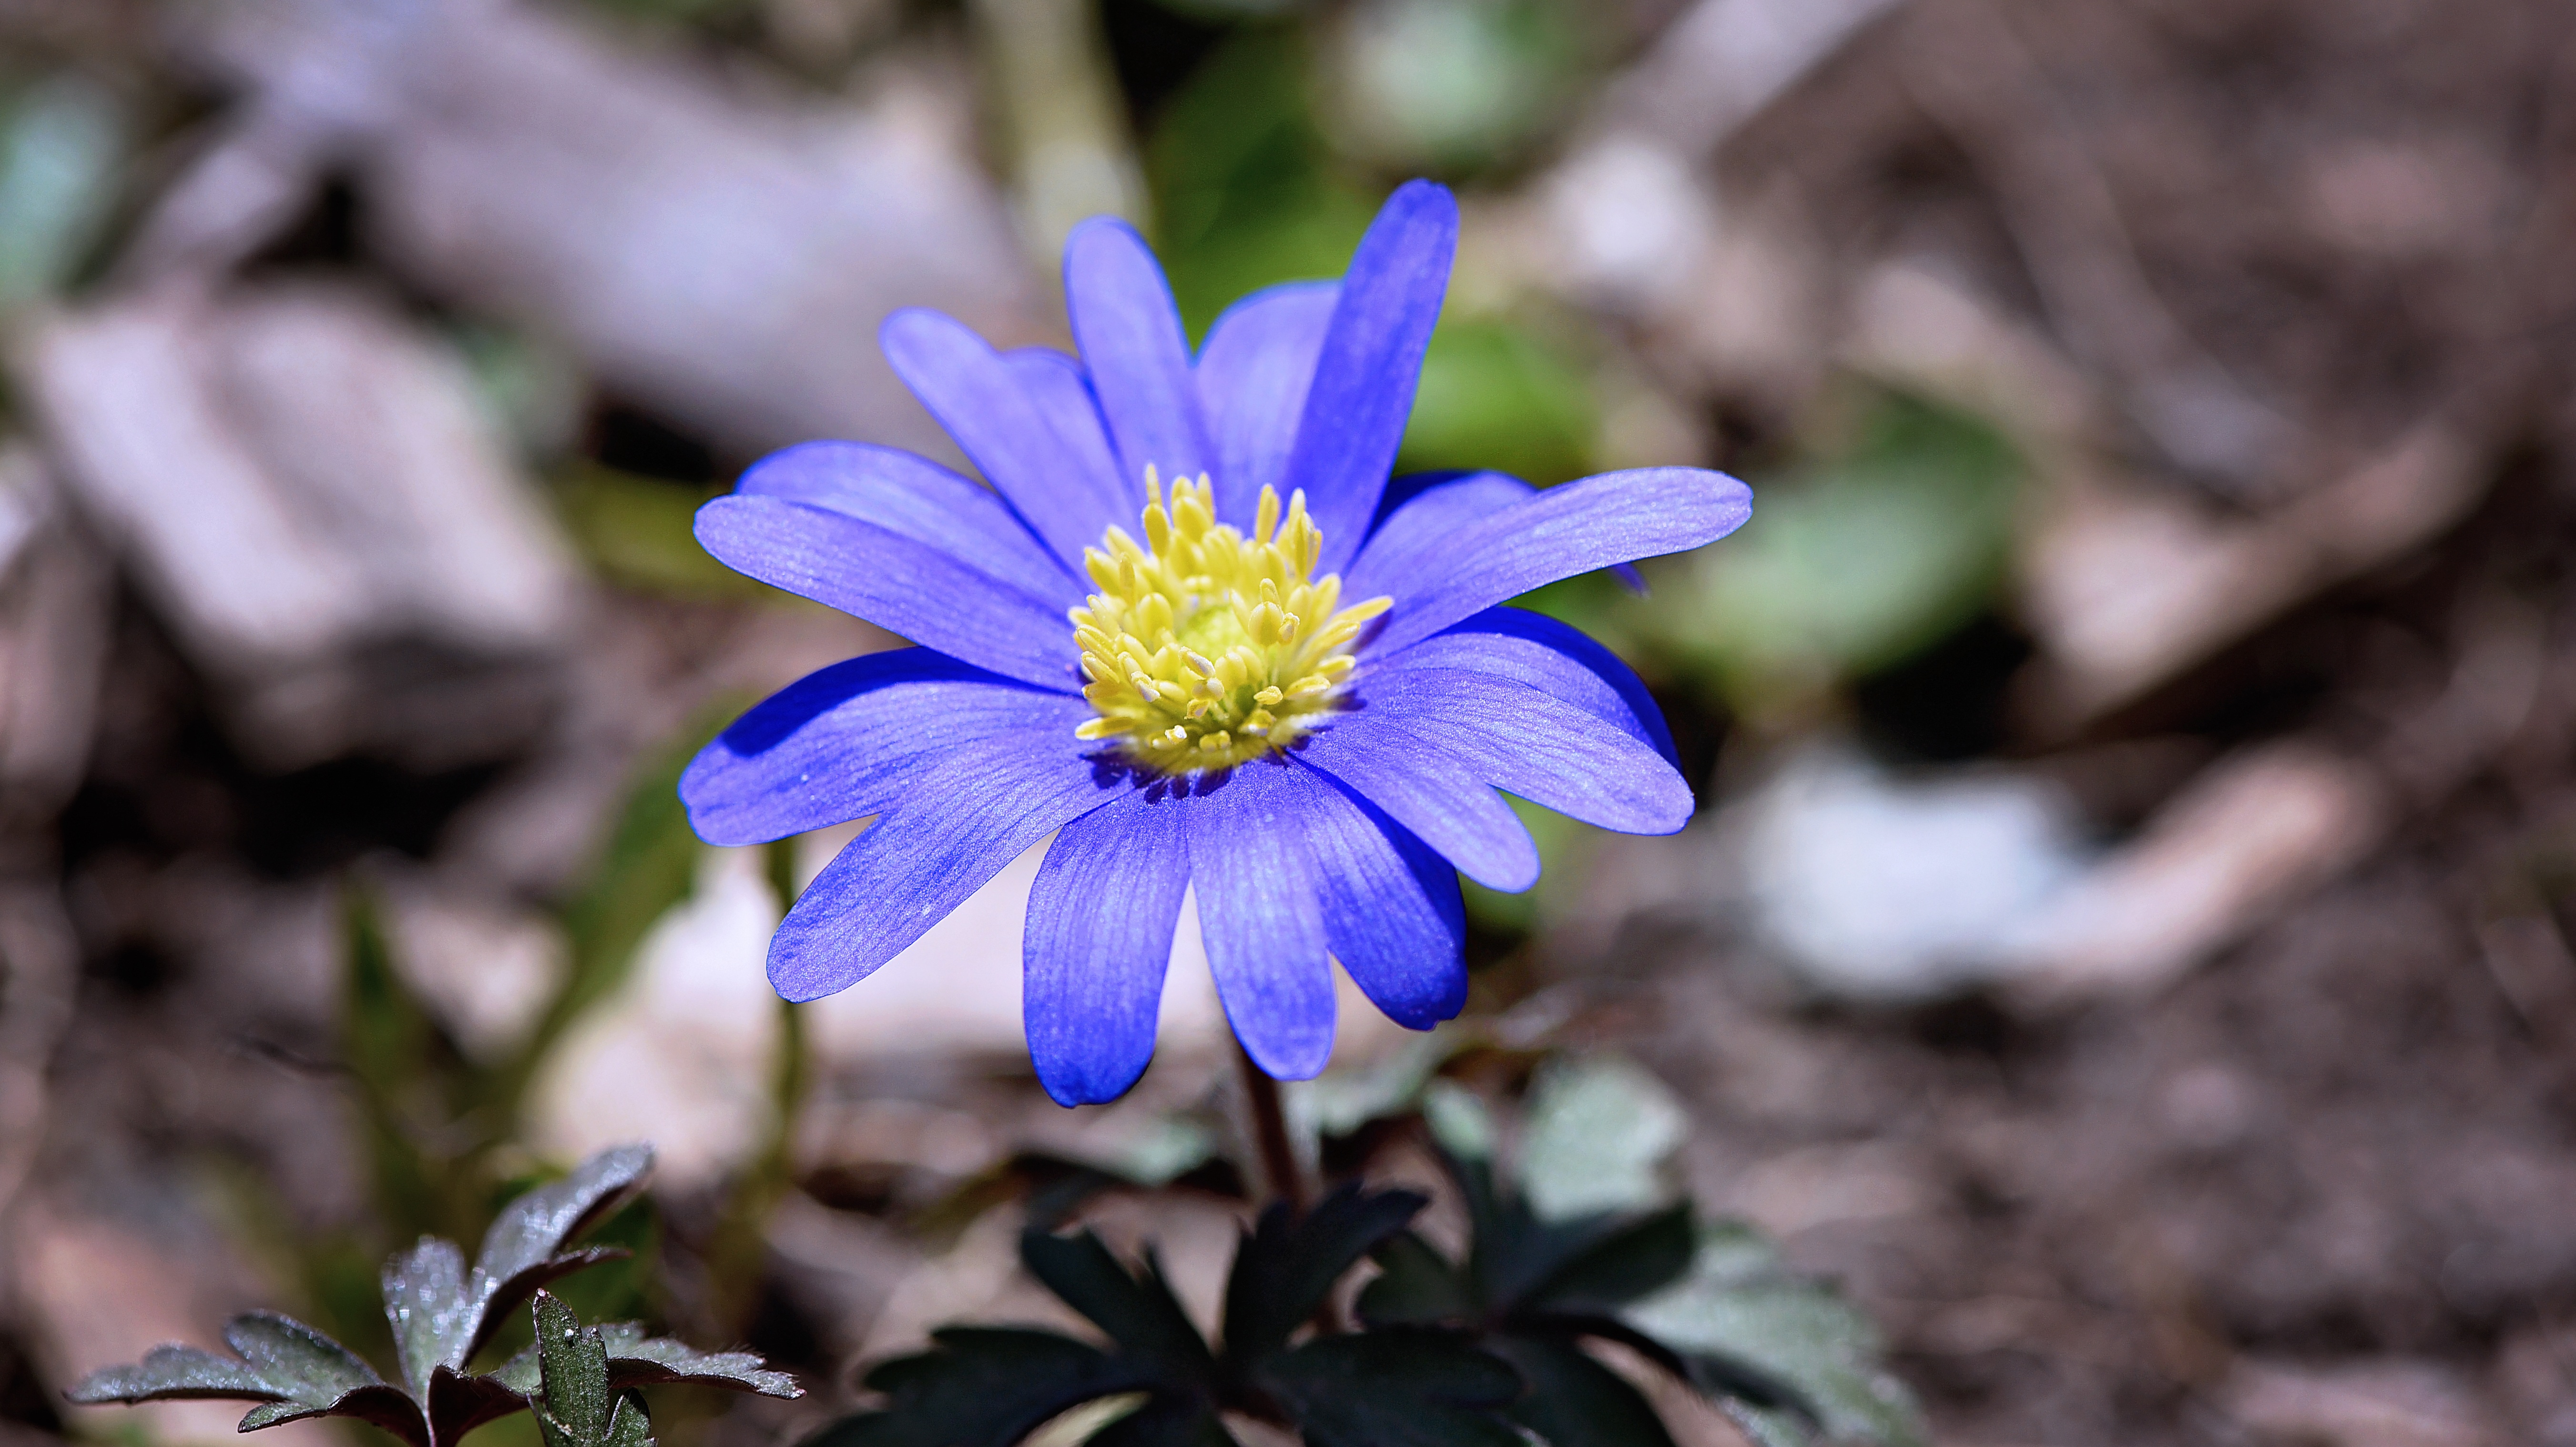
nature, blossom, plant, flower, petal, bloom, spring, botany, blue, garden, close, flora, wildflower, close up, spring flower, macro photography, flowering plant, balkan anemone, land plant, strahlenanemone